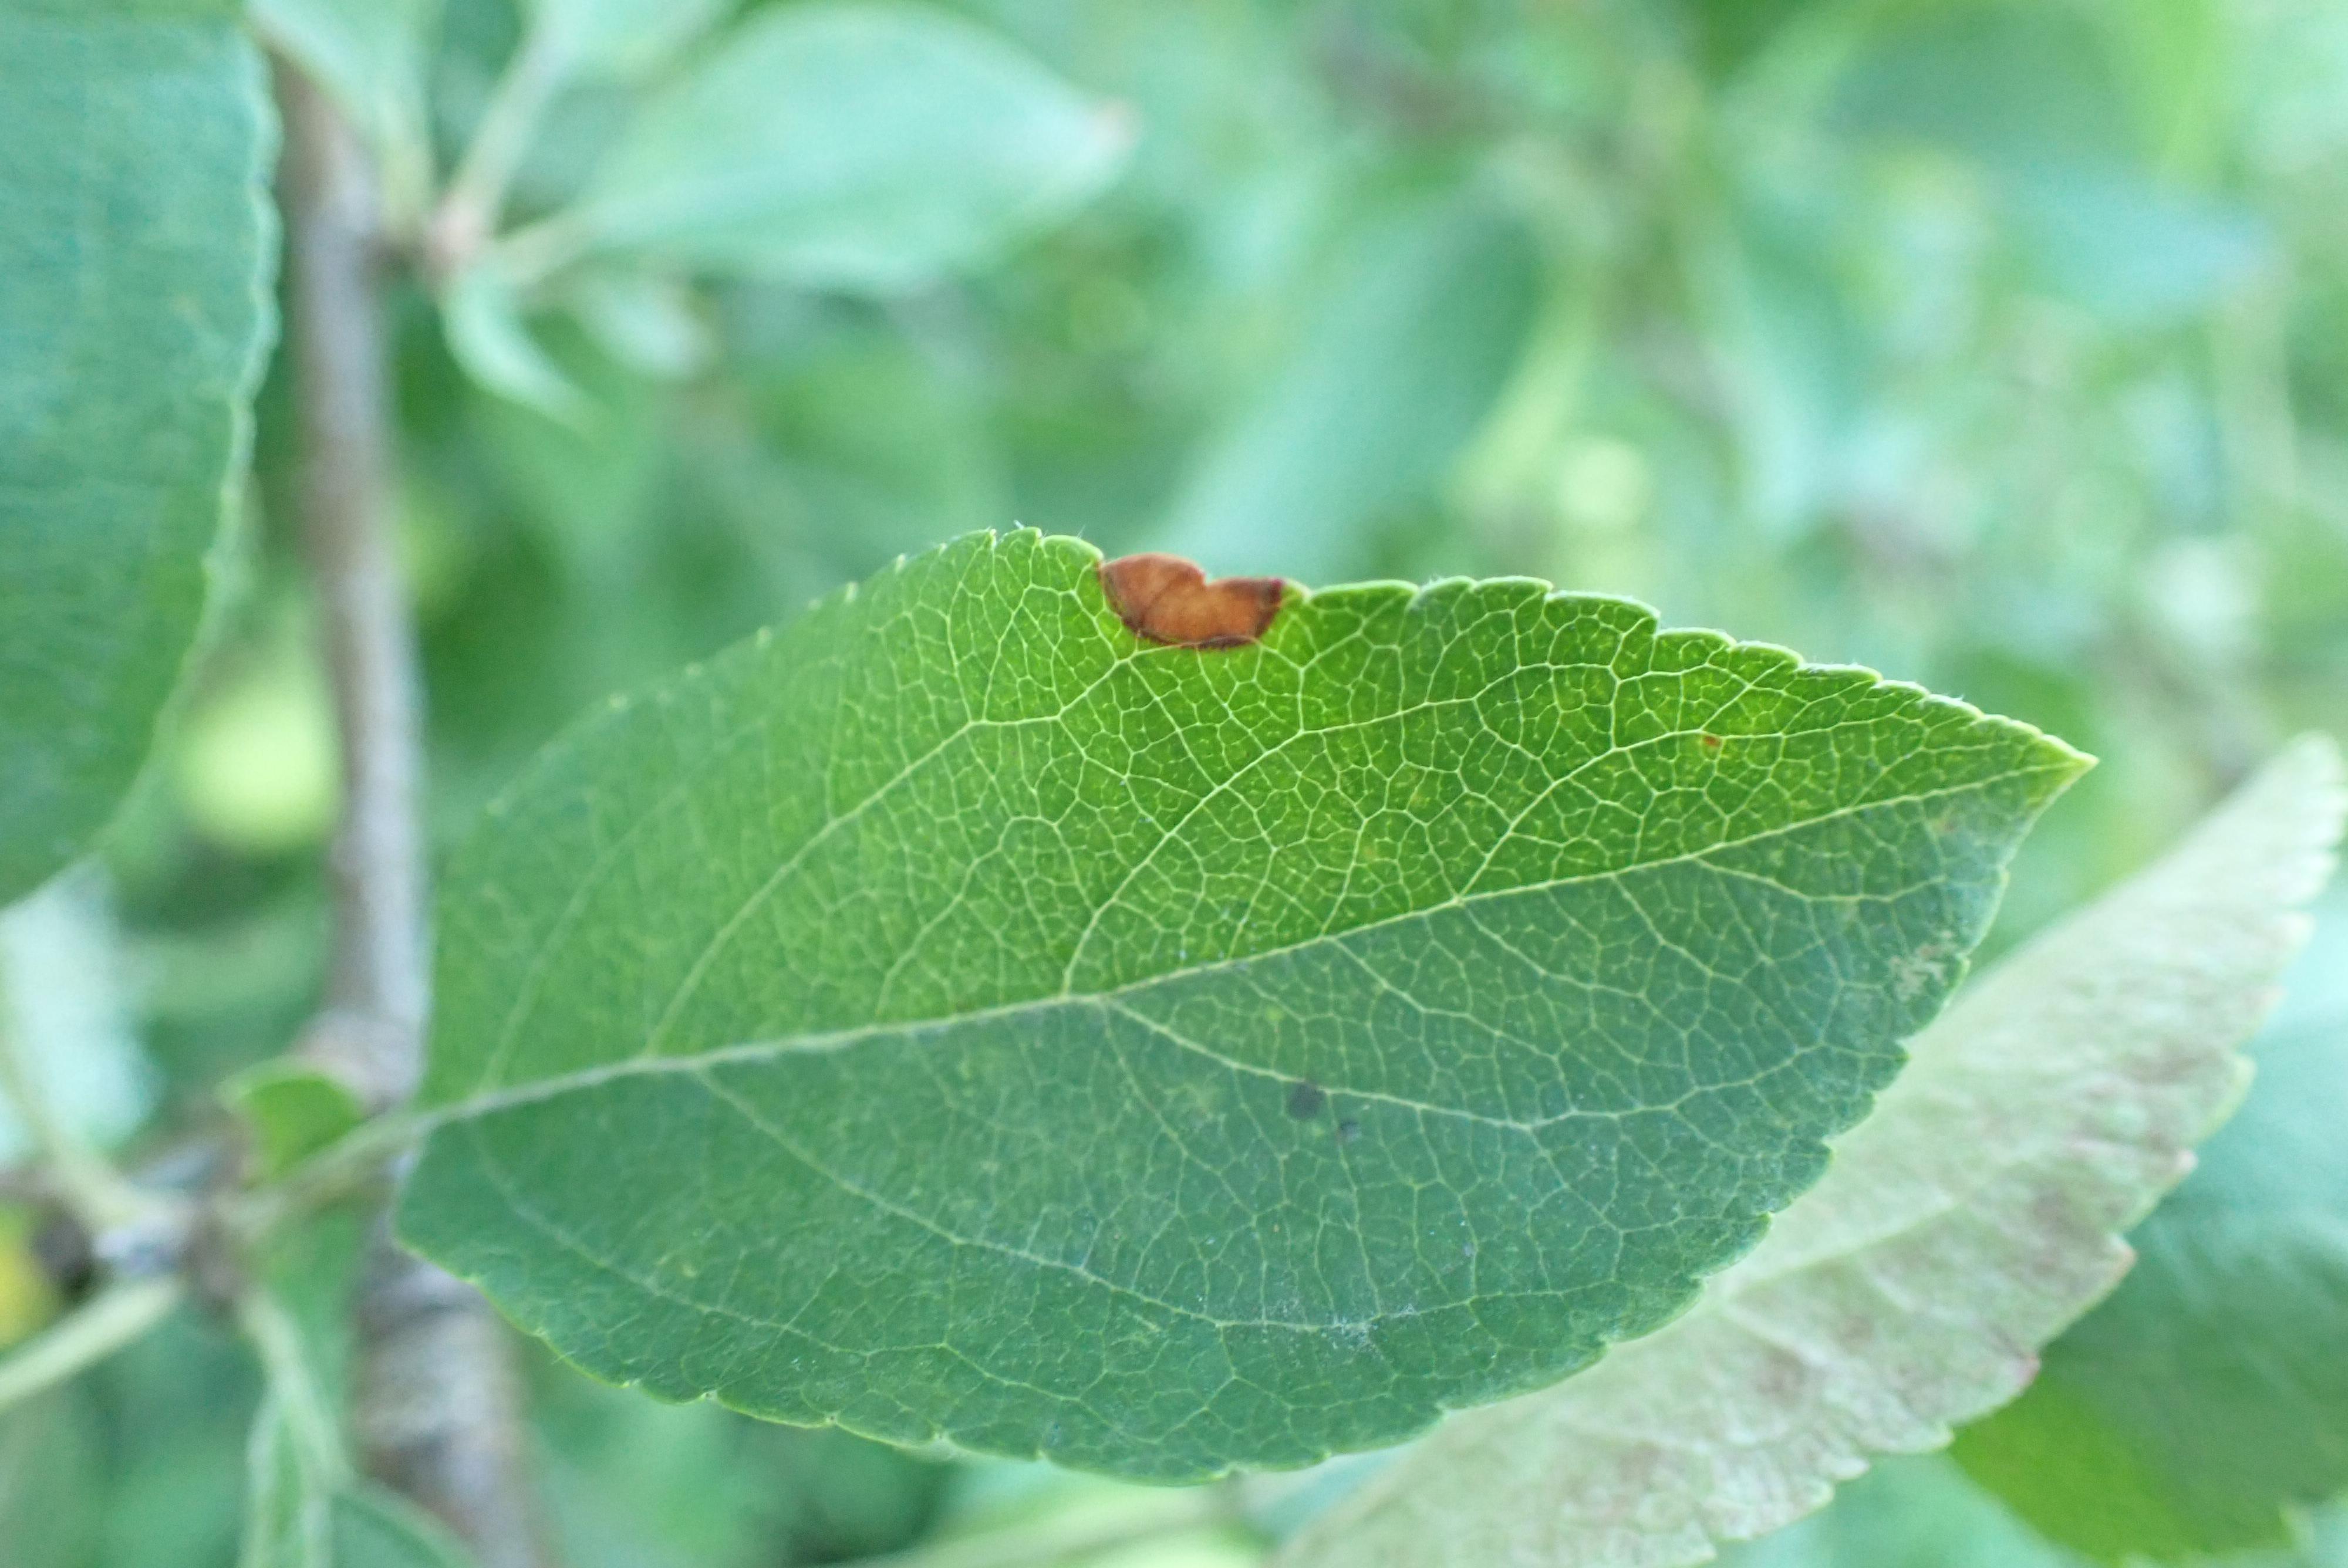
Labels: frog_eye_leaf_spot